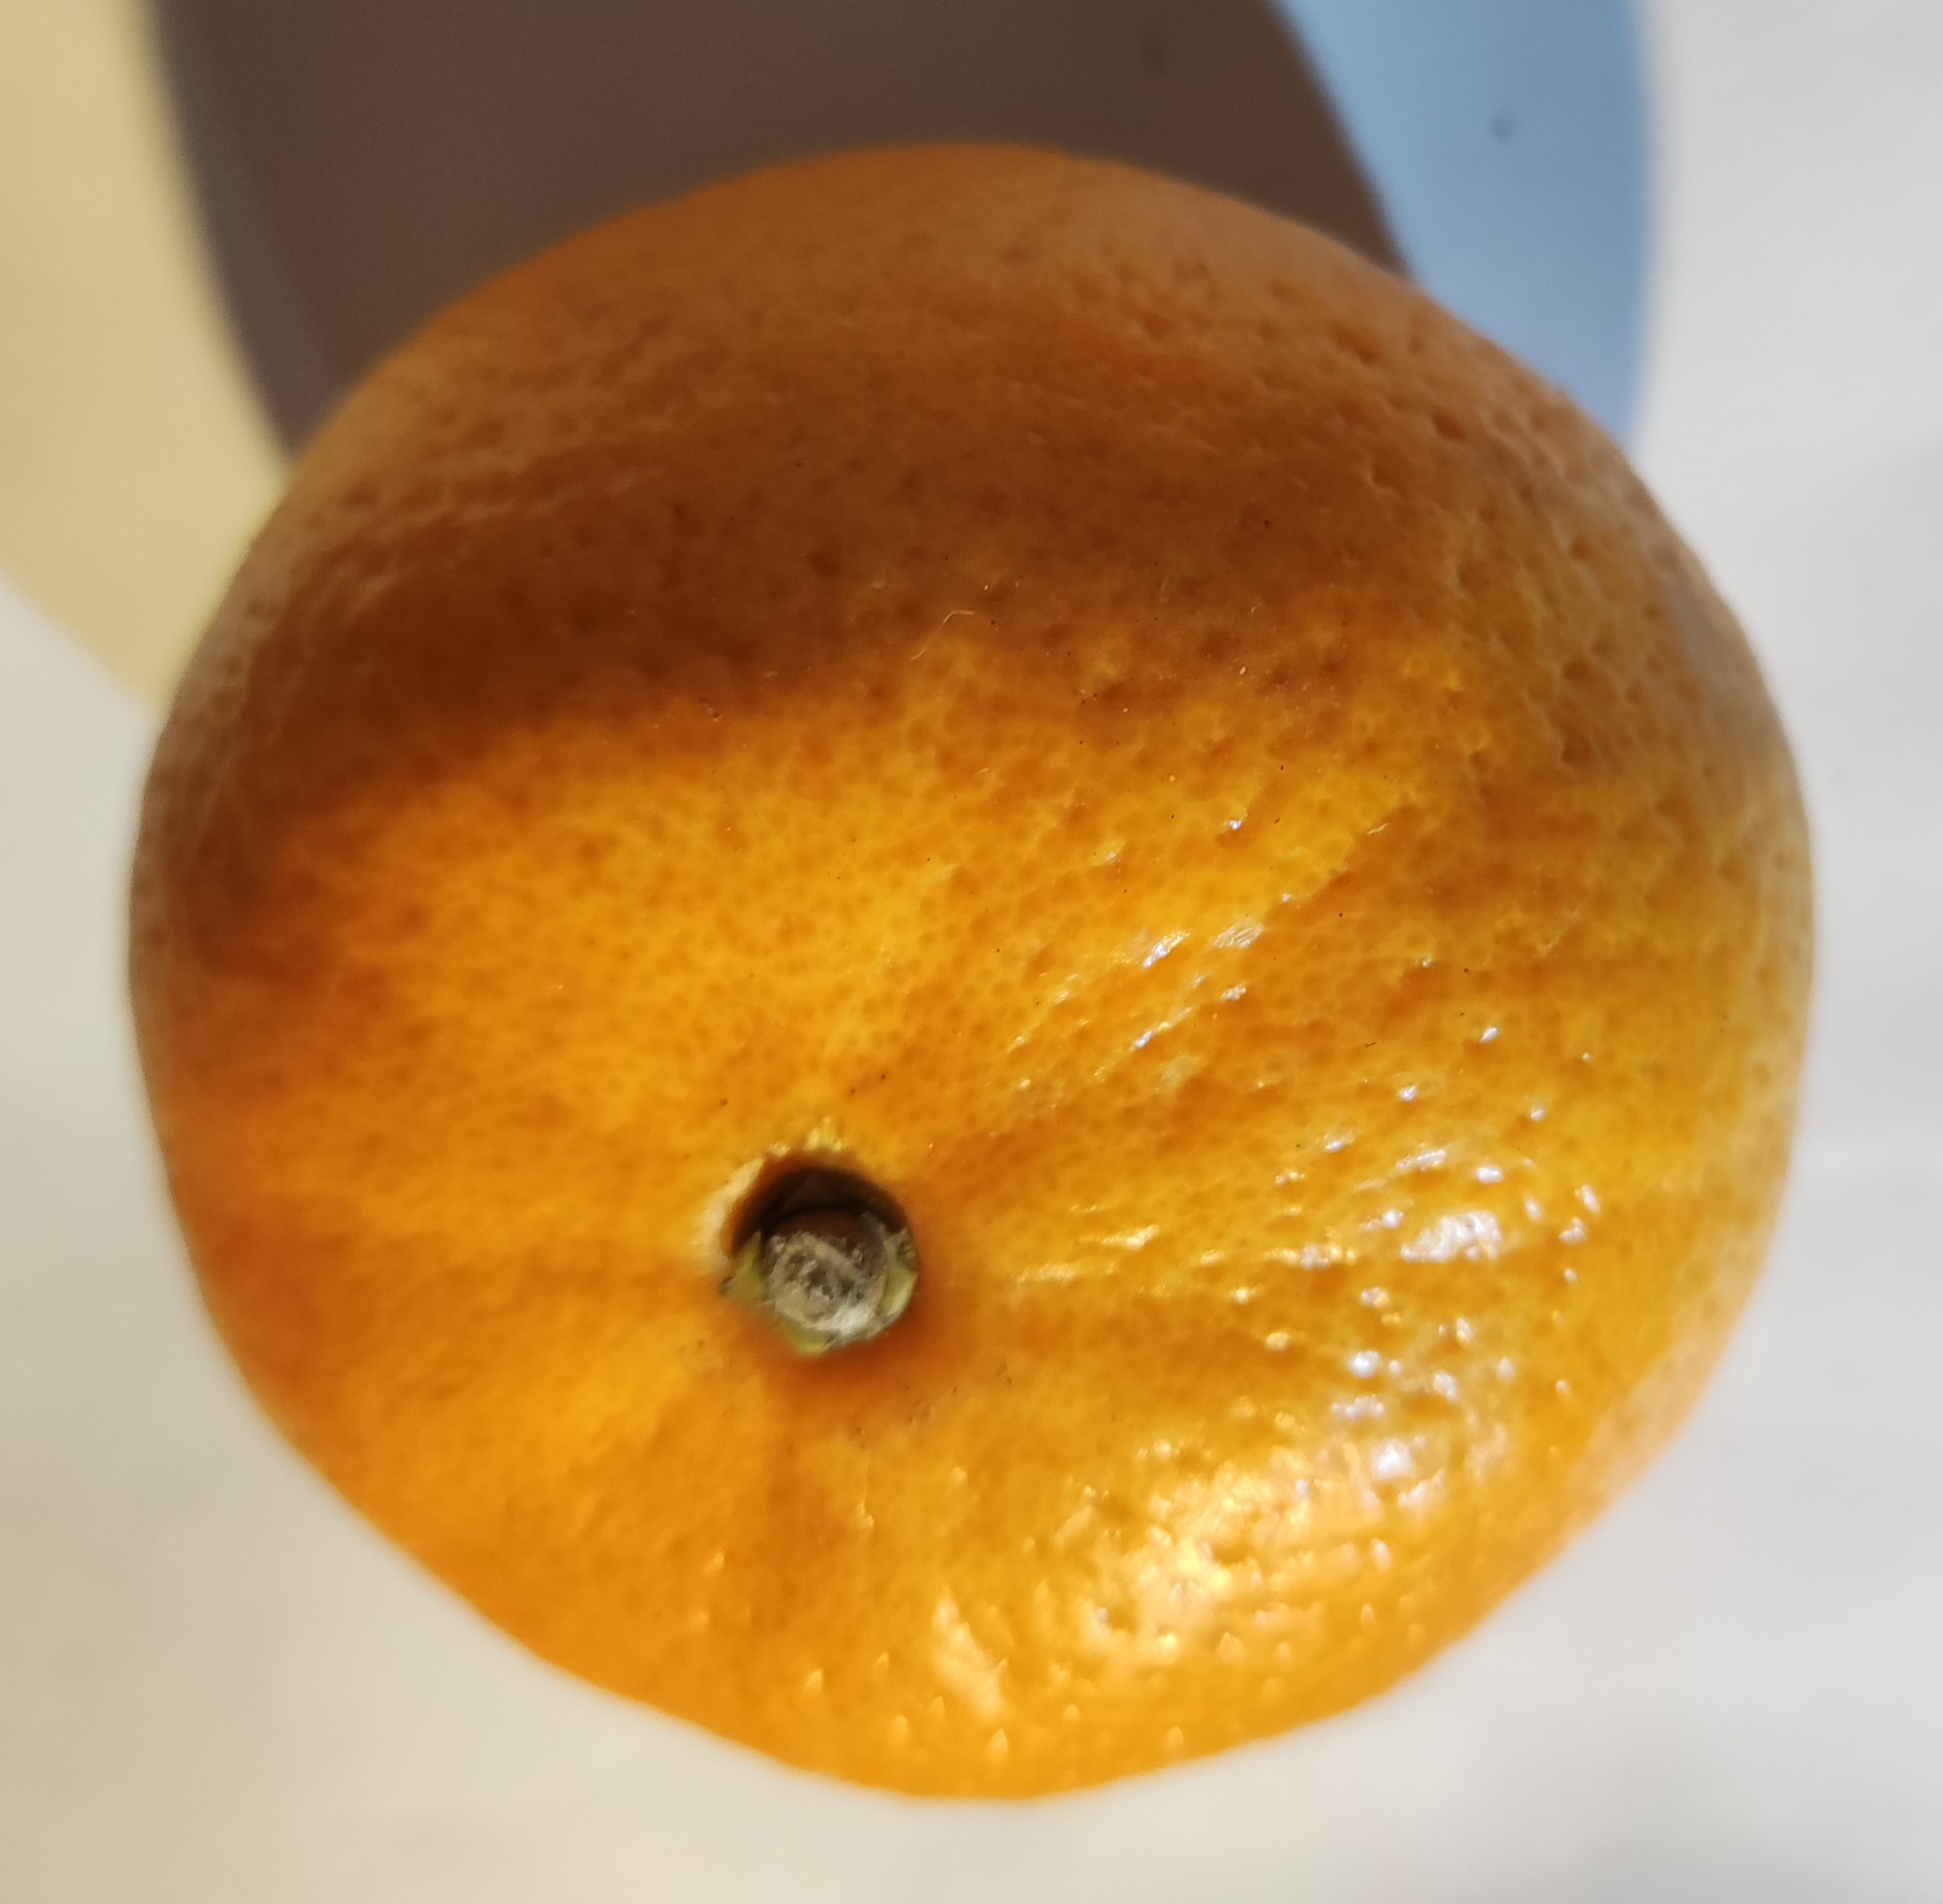
Fruit: orange
Condition: fresh